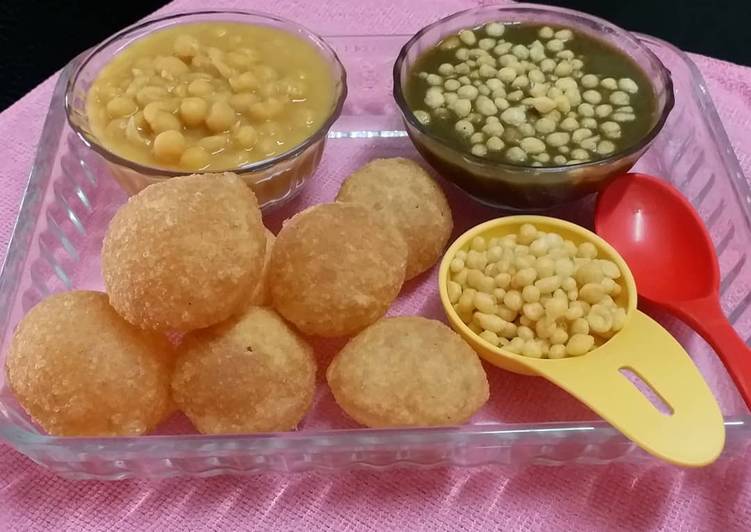
Dish: paani_puri